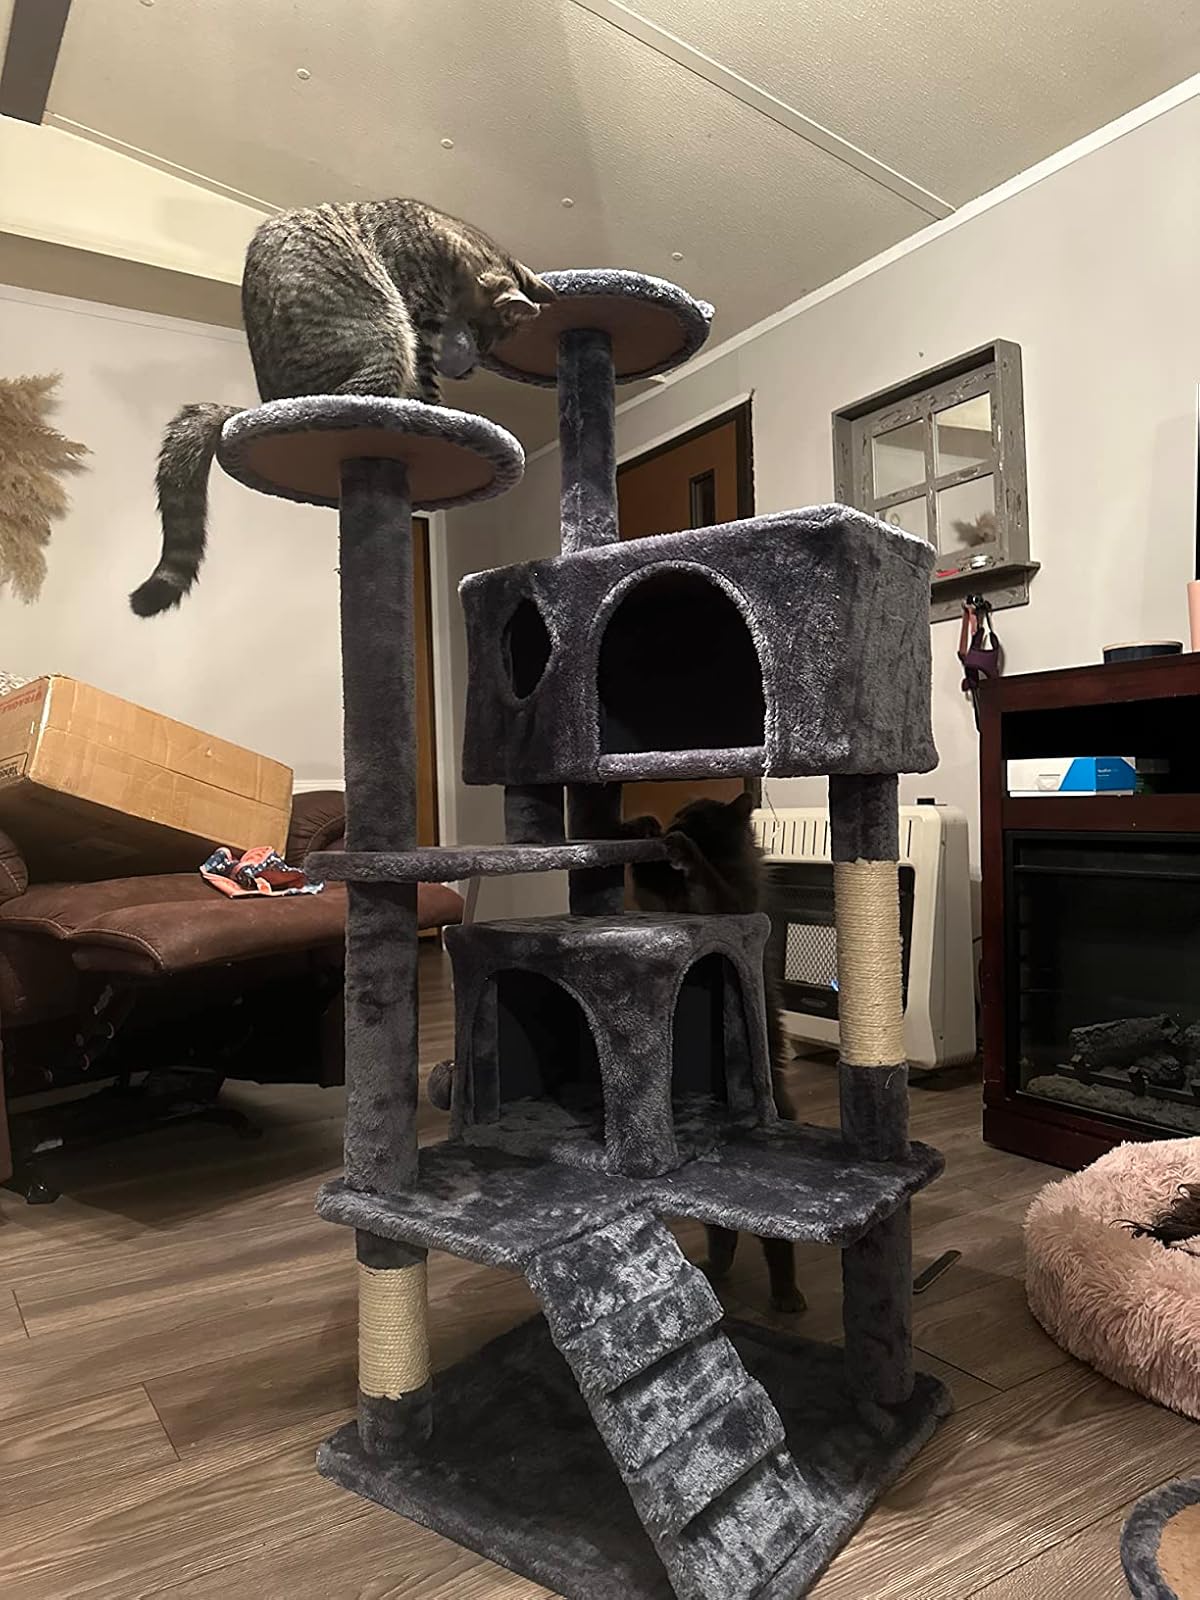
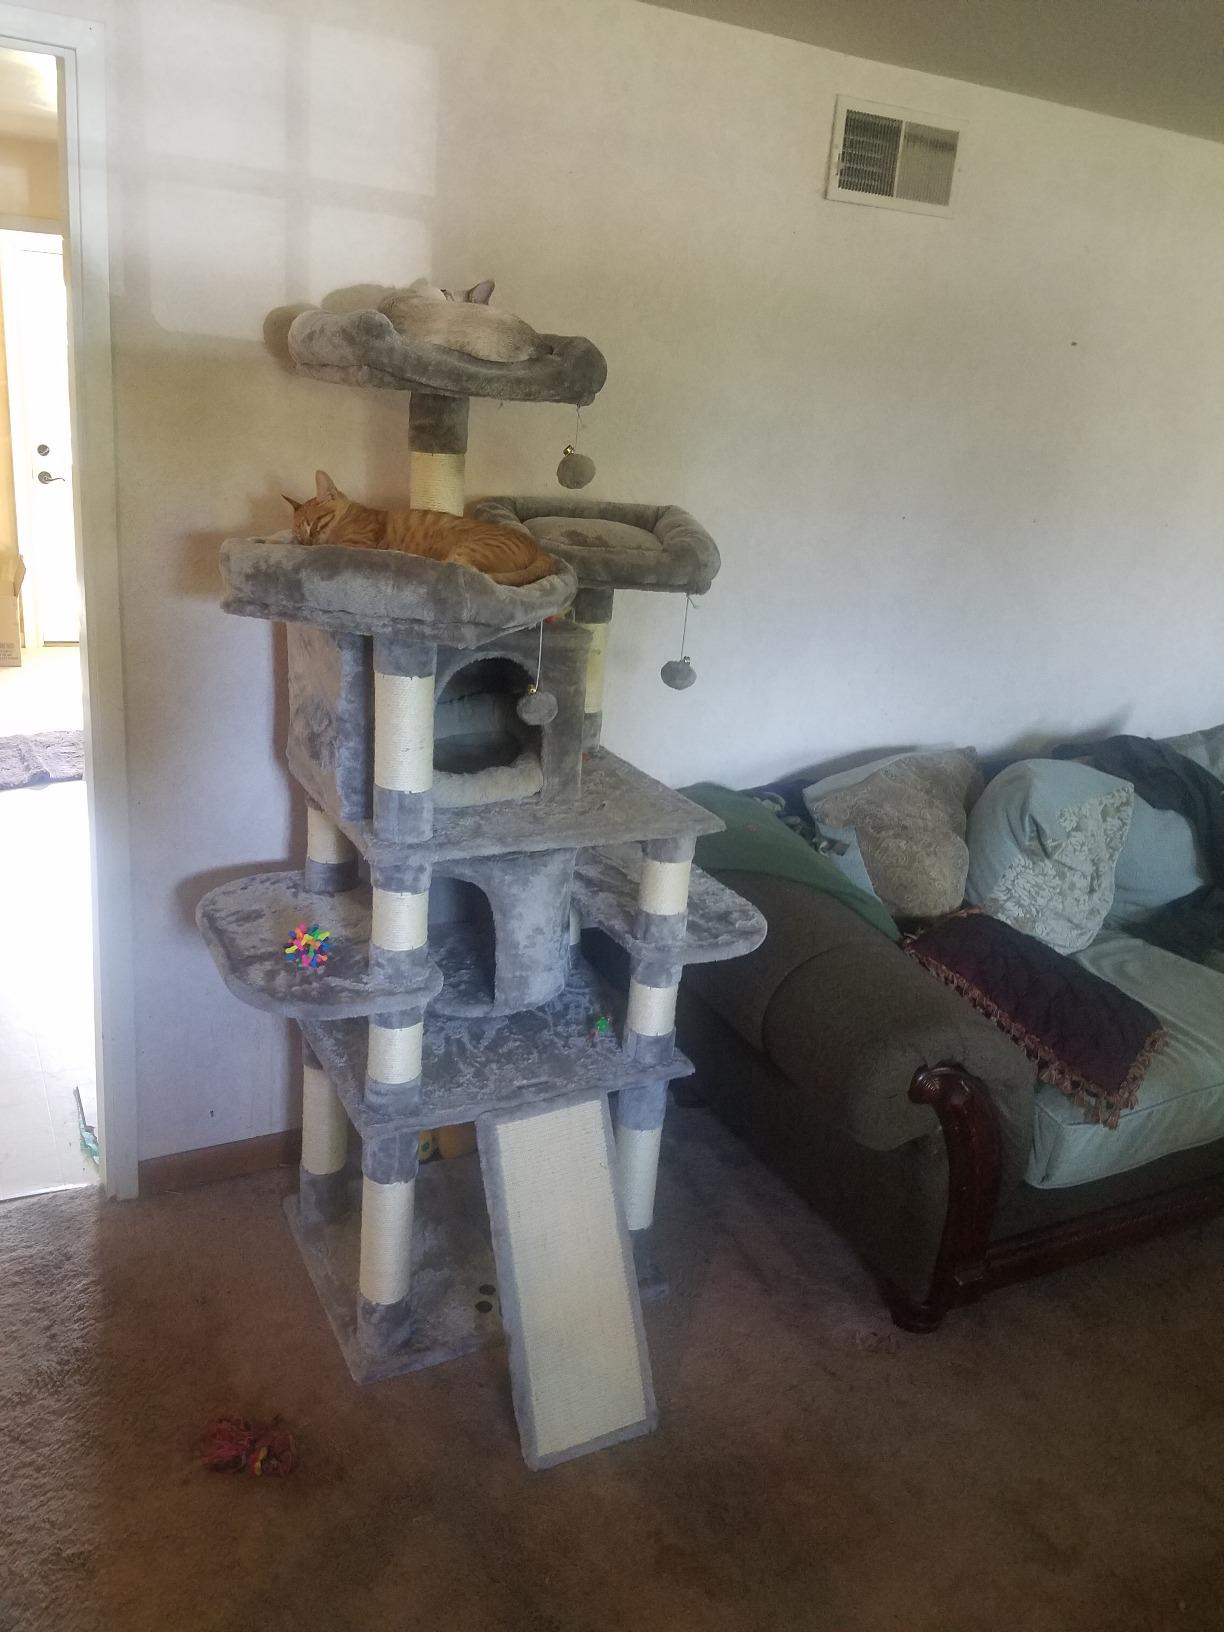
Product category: items_cat tree
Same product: no